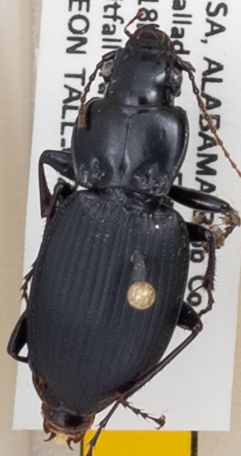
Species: Cyclotrachelus convivus
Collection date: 2019-05-15
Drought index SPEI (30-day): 0.9
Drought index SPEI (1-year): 1.28
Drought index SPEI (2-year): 1.69